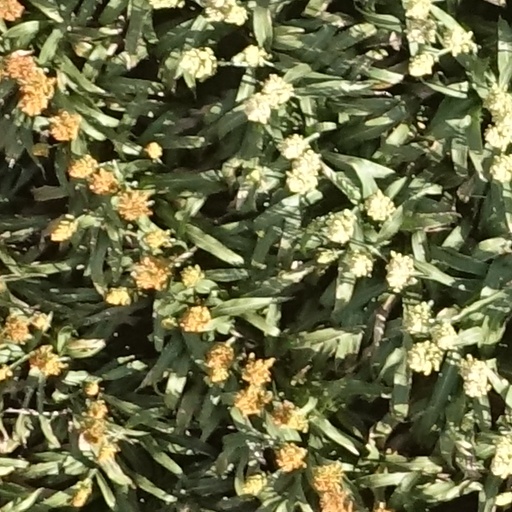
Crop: sorghum